Neijiang

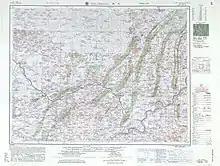
Map including Neijiang (labeled as NEI-CHIANG (NEIKIANG)) (AMS, 1958)

In medieval times the locality was an important salt-producing area, but in recent times its name has been associated with the cultivation of sugarcane; it is commonly referred to as the sugar capital (甜城) of Sichuan. During the economic boom of China in the 1990s and early 21st century, Neijiang has been transformed and its industries now range from engineering, electronics, chemicals, construction materials, to consumer goods. It is also the home of Neijiang Normal College and many other educational institutions. Its geographic location puts it in the center of the southern Sichuan transport network. Neijiang is also the hometown of Zhang Daqian, one of the best-known and most prodigious Chinese artists of the twentieth century.